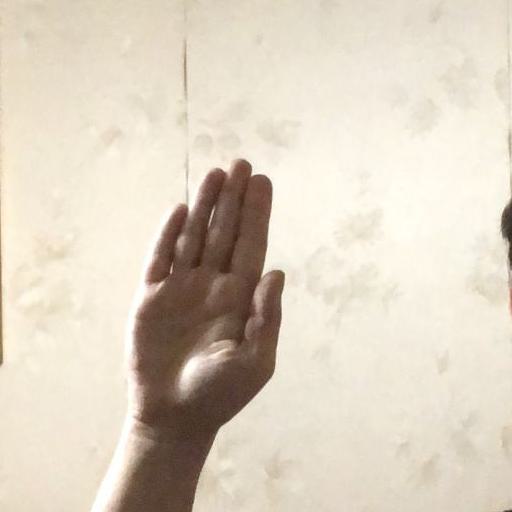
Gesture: stop